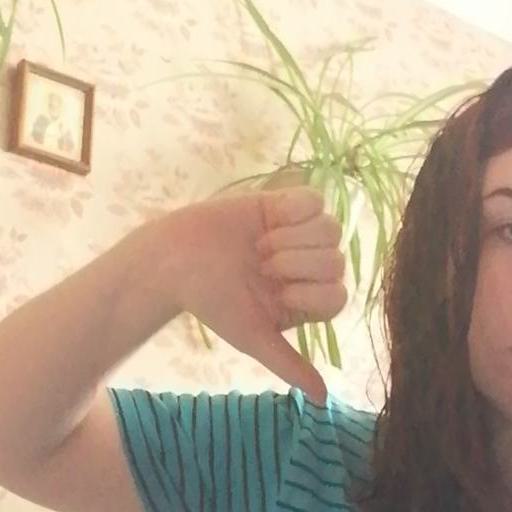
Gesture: dislike